François Duval

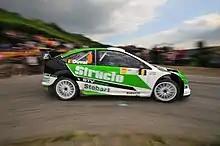
Duval at the 2008 Rallye Deutschland.

In the 2008 season opener, 2008 Monte Carlo Rally, Duval competed in a Ford Focus RS WRC 07 for Stobart VK M-Sport Ford. After a tight battle for third place with Subaru's Chris Atkinson, Duval finished fourth only 1.1 seconds behind Atkinson. He returned to Stobart Ford for the next tarmac rally, the 2008 Rallye Deutschland, and beat Ford factory team driver Mikko Hirvonen in the battle for the third place. After Stobart's Gigi Galli was injured in a crash at the event, Duval was signed by Ford as Galli's replacement also for the gravel events. For tarmac events, Ford promoted Duval to the factory team. In New Zealand, he crashed out from fifth place during the penultimate stage, but went on to continue his strong performances on tarmac, finishing fourth at the Rally Catalunya and third at the Tour de Corse.